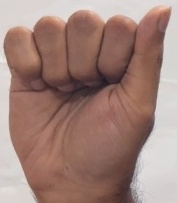
ASL sign: A